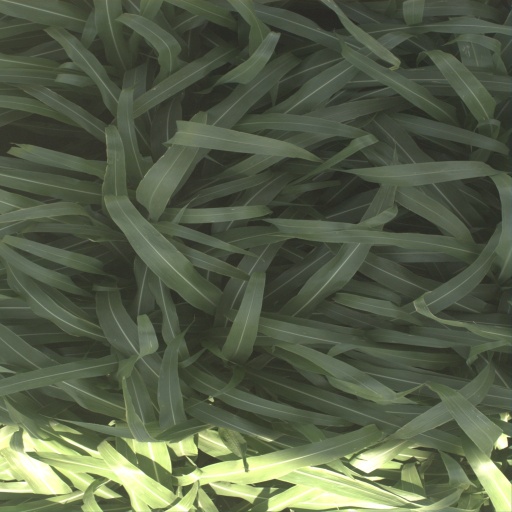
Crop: sorghum